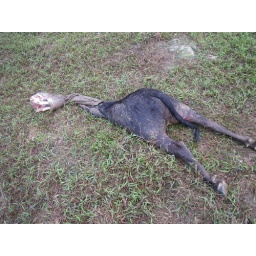
Snakow or dog eaten cow on trail near MacLehose trail M134.